Full moon

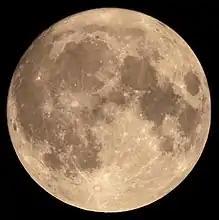
The supermoon of 14 November 2016 was away from the center of Earth. Supermoons occur 3–4 times per year.

The full moon is the lunar phase when the Moon appears fully illuminated from Earth's perspective. This occurs when Earth is located between the Sun and the Moon (when the ecliptic longitudes of the Sun and Moon differ by 180°). This means that the lunar hemisphere facing Earth—the near side—is completely sunlit and appears as an approximately circular disk. The full moon occurs roughly once a month.